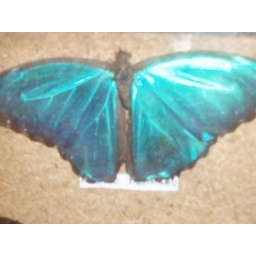
butterfly under glass